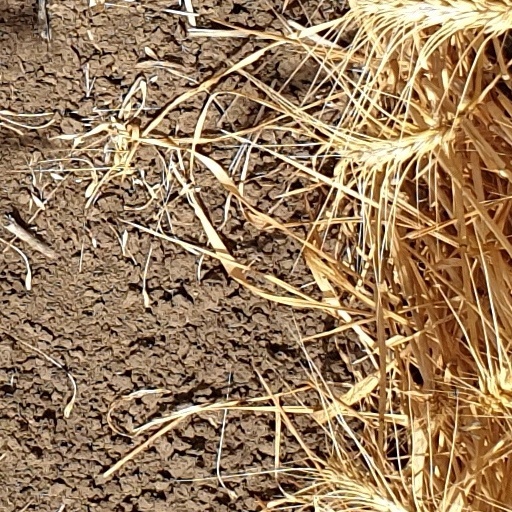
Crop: wheat